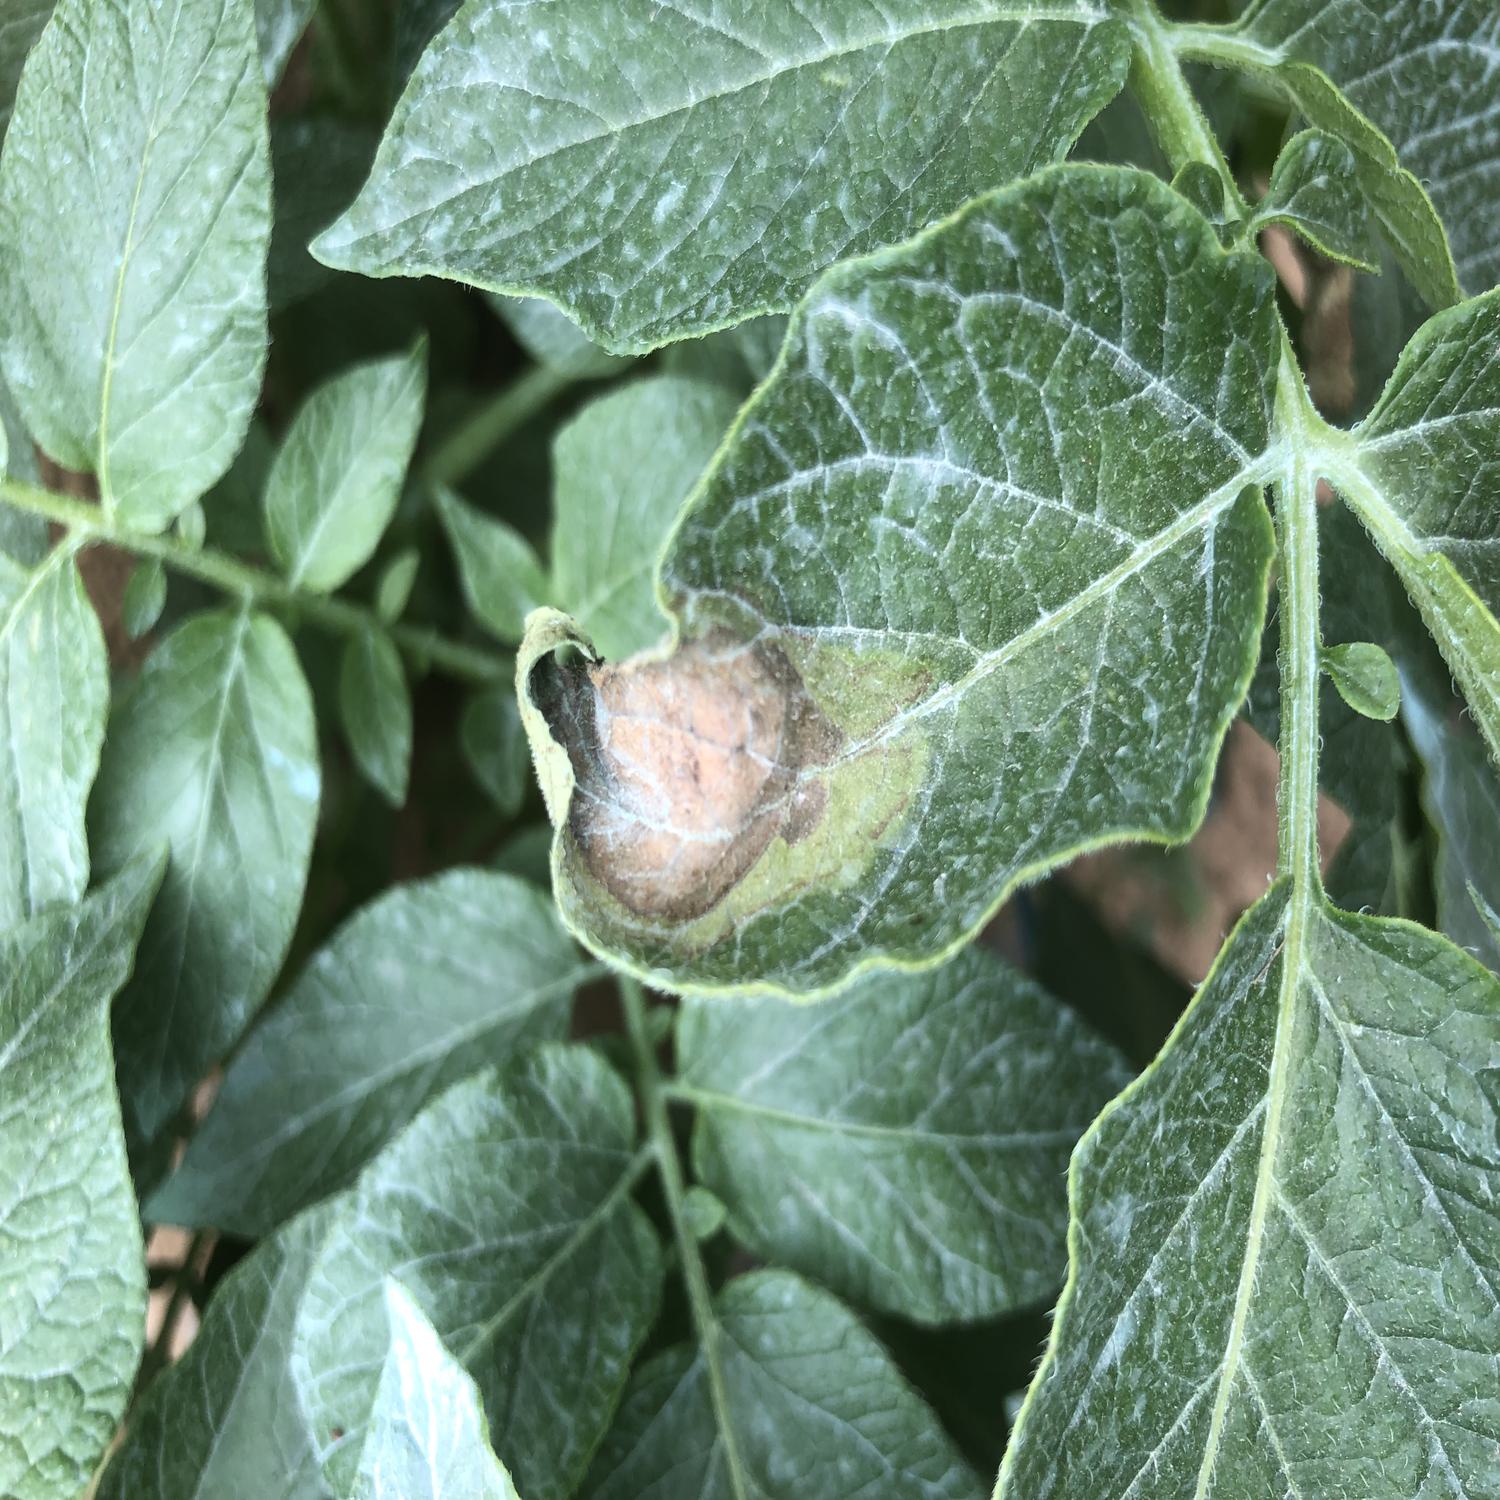
Label: Phytopthora